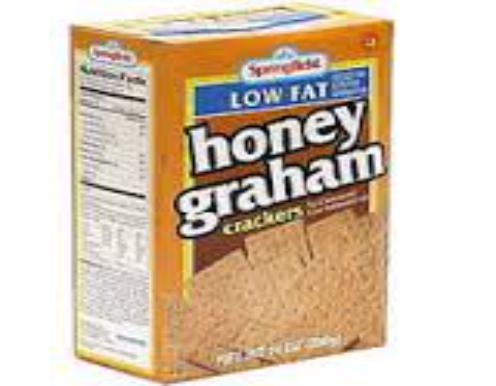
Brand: Honey Graham
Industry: Food